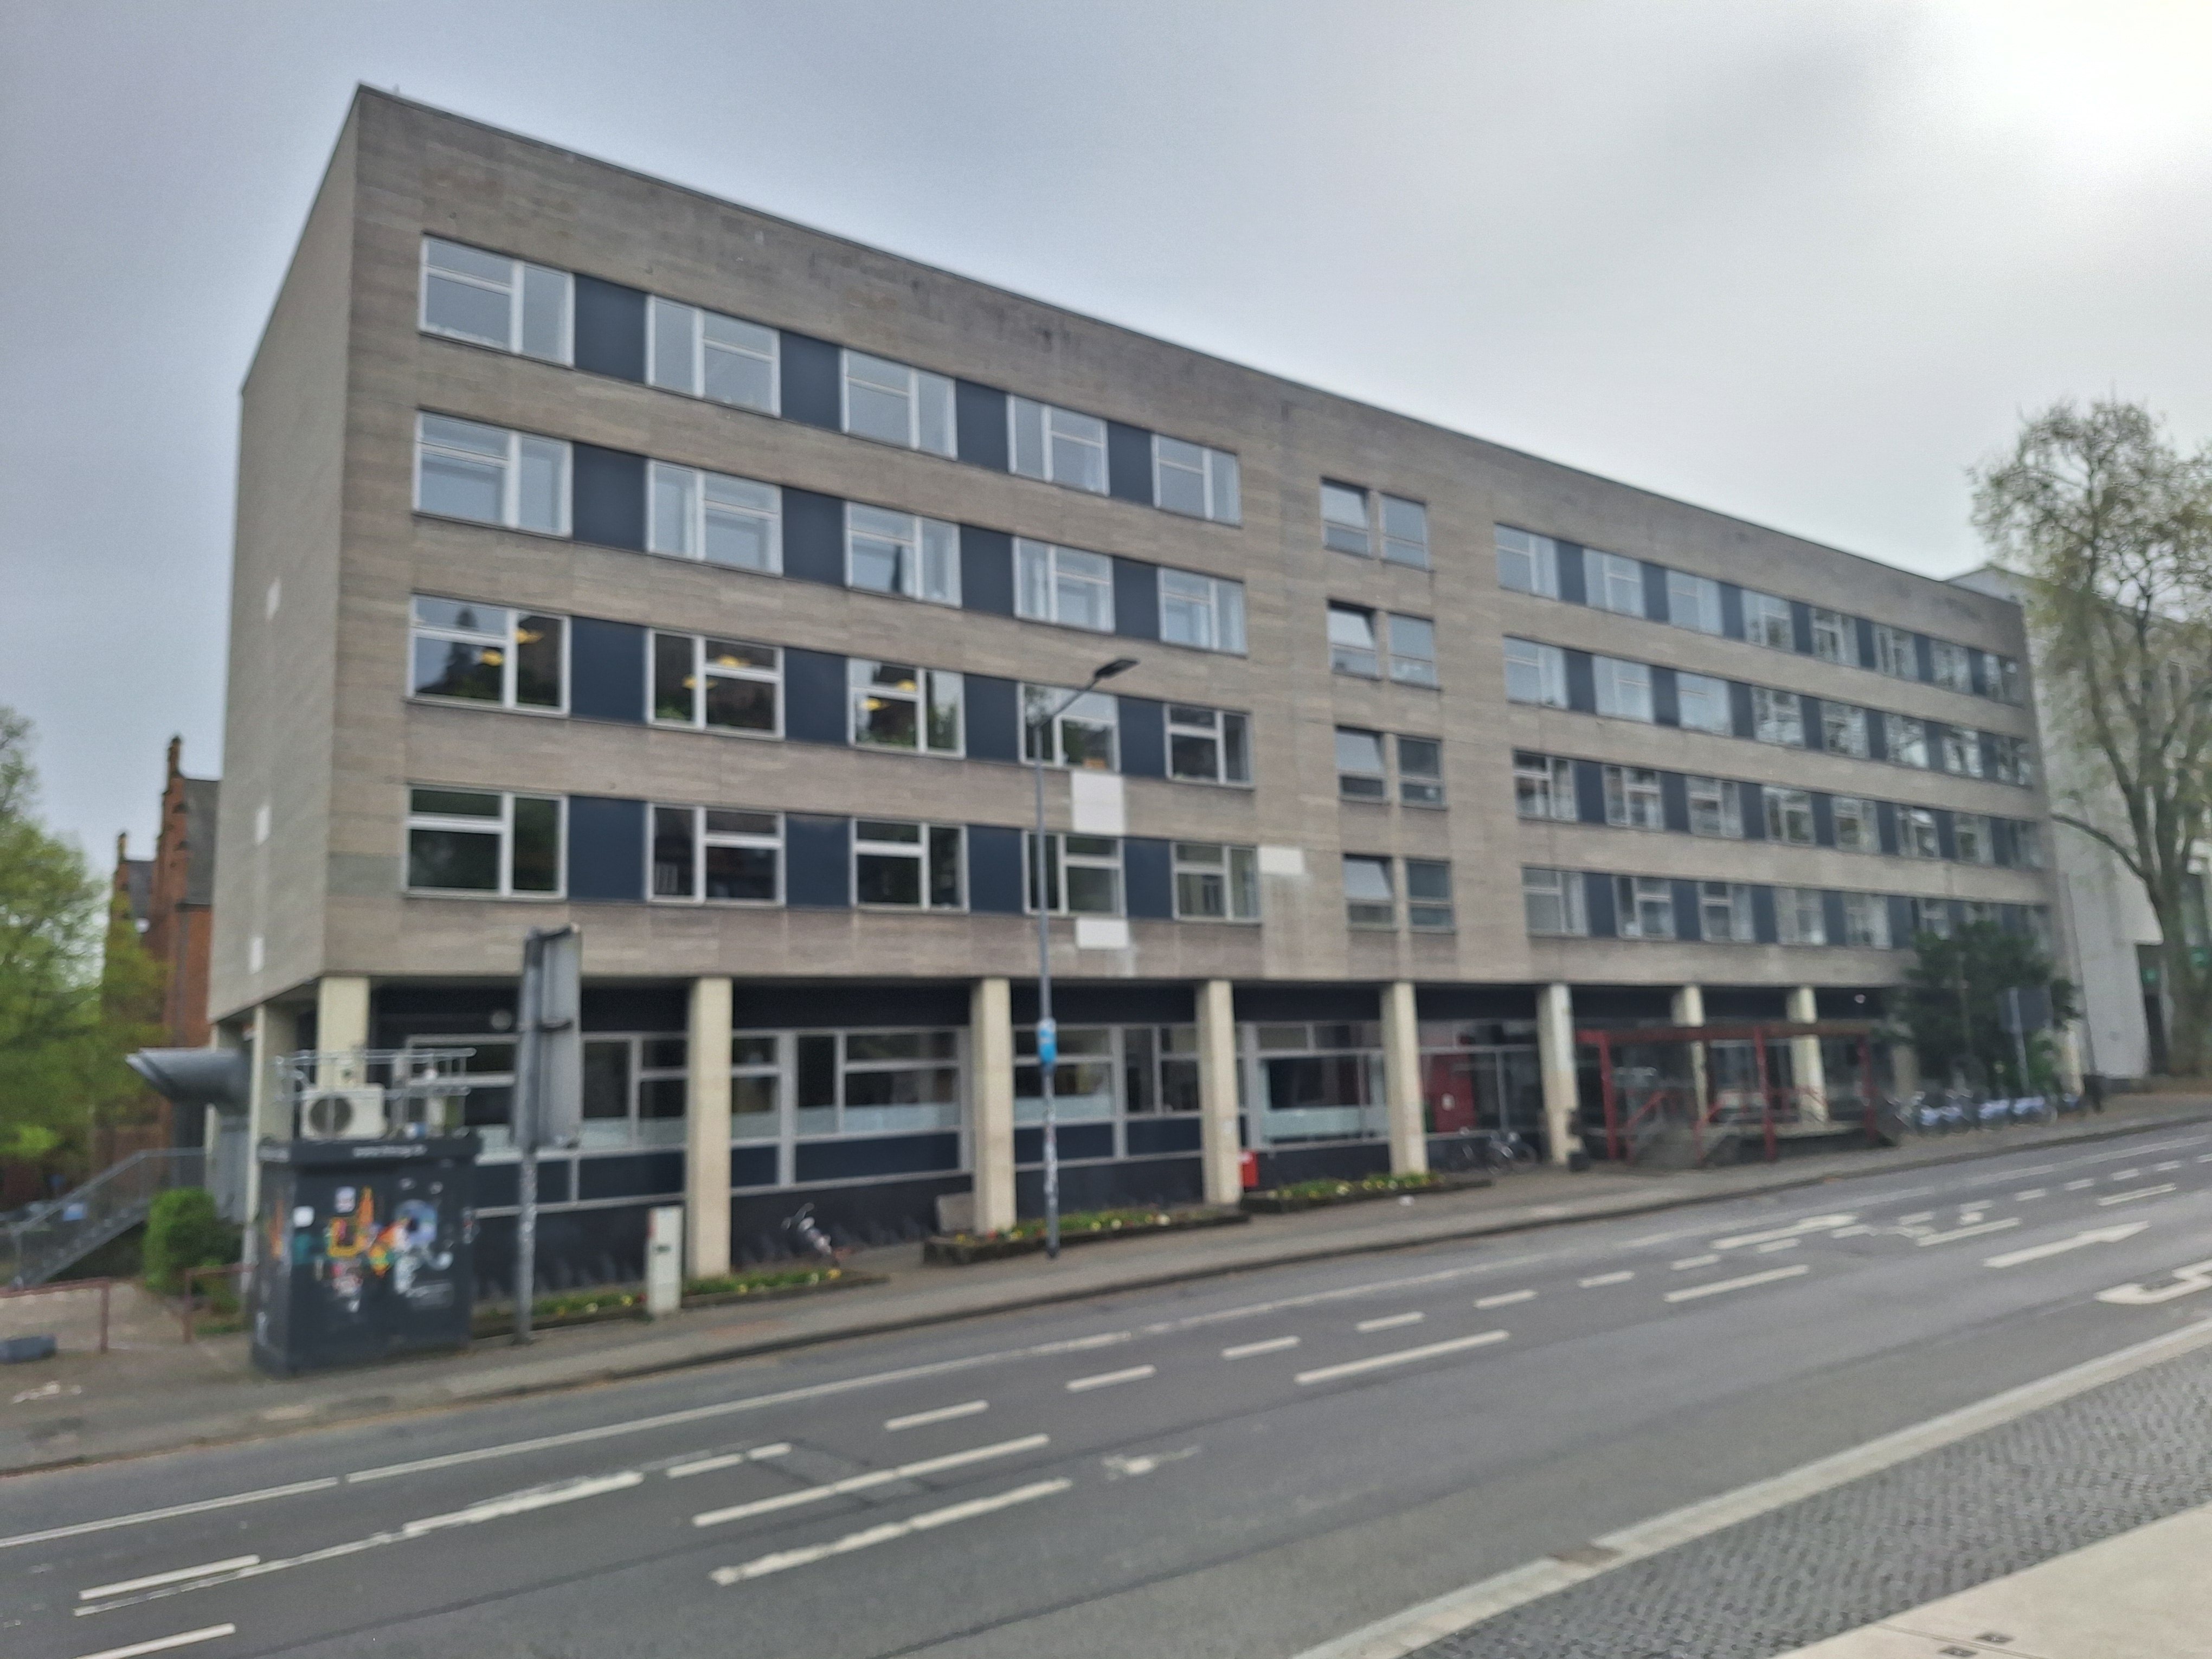
Building: Universitätsstraße 6